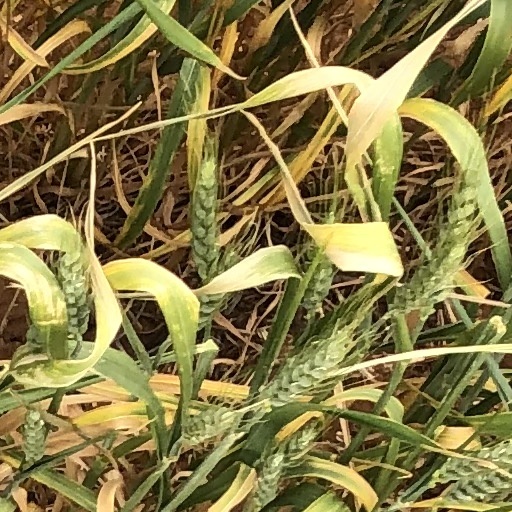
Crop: wheat